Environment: real
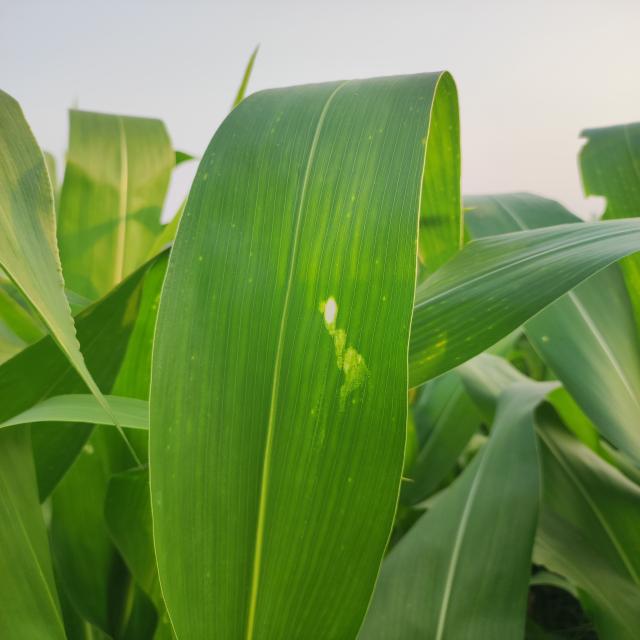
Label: northern_corn_leaf_blight